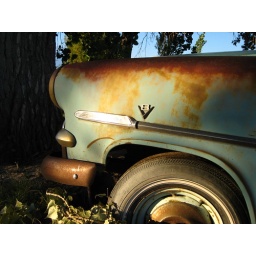
This is an old rusty car parked on the side of the little old house in Erda, Utah.